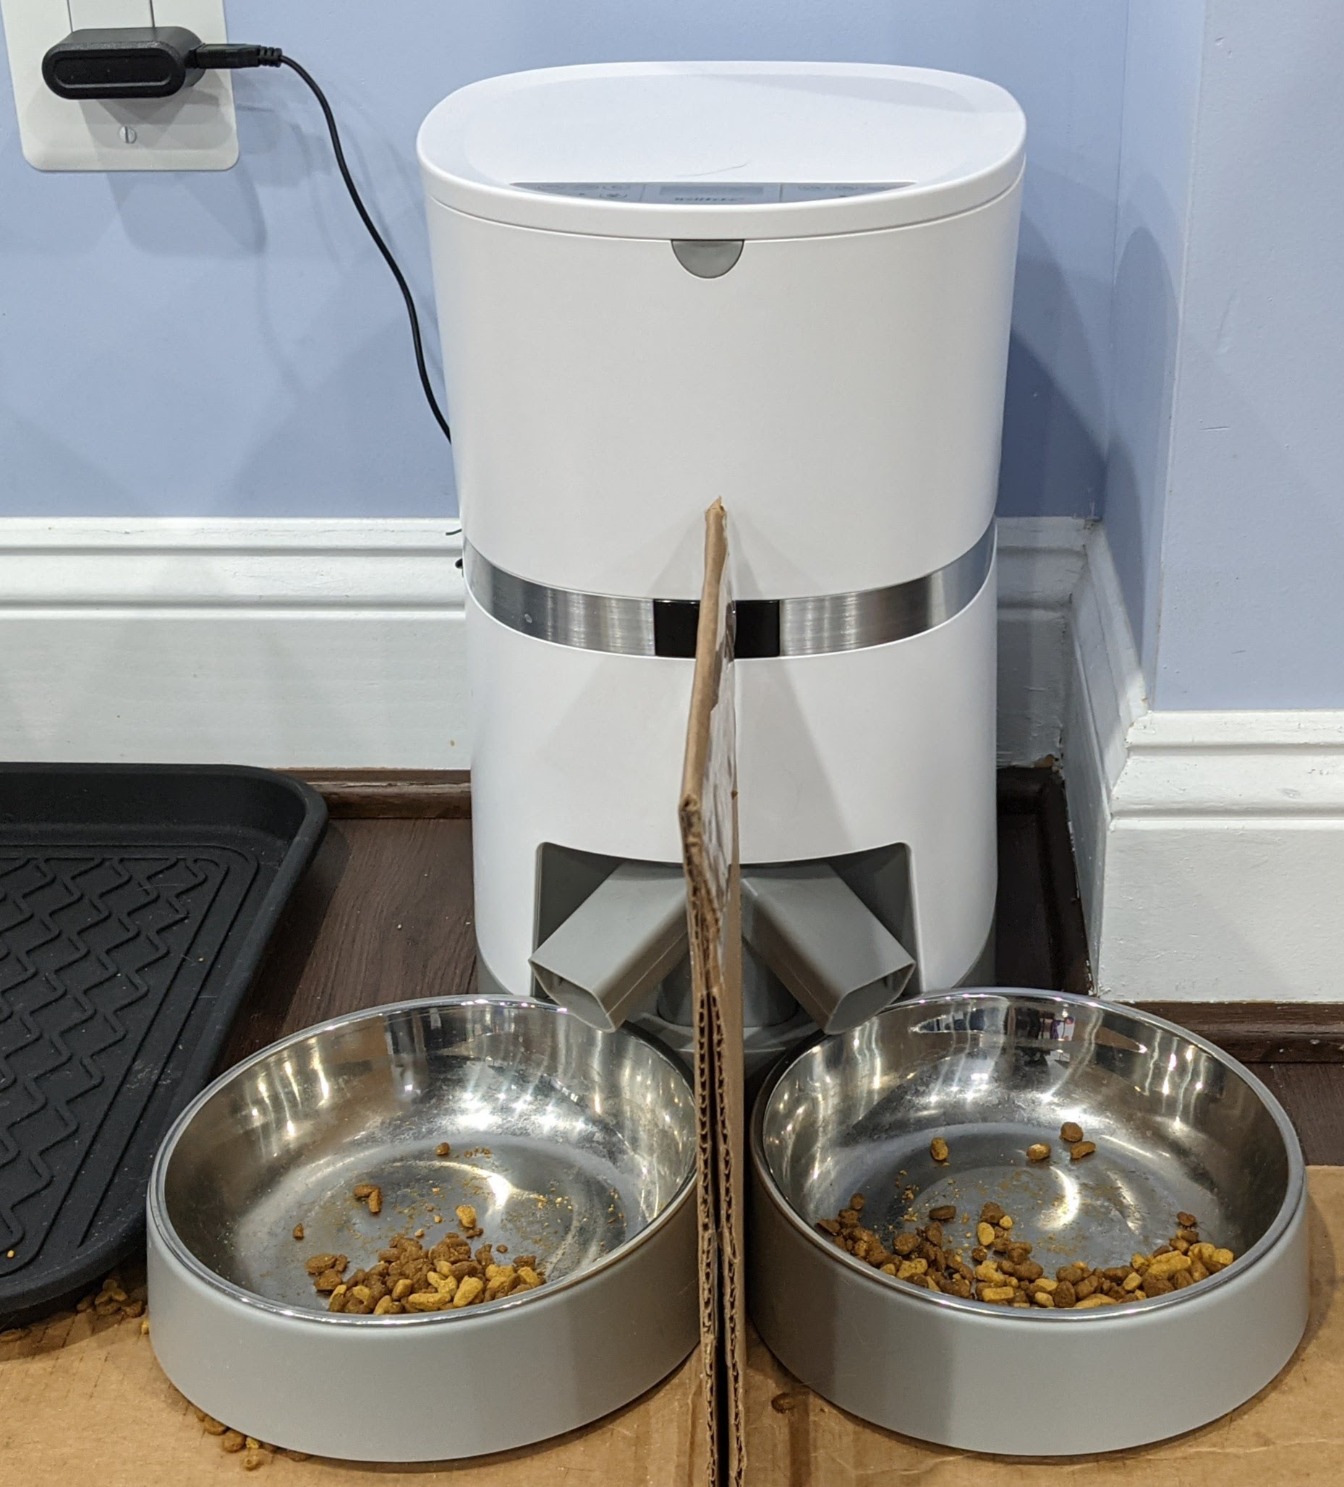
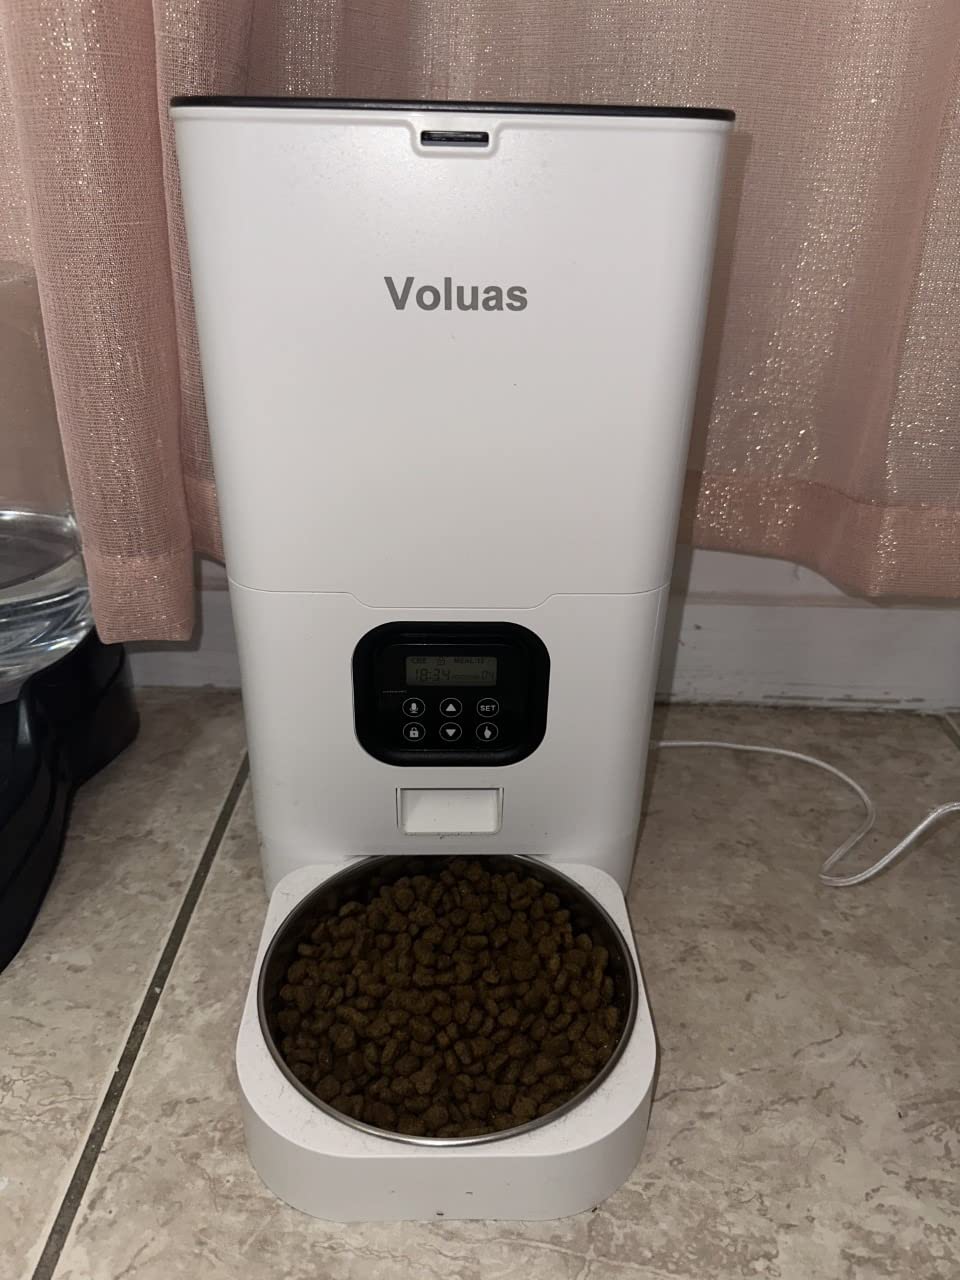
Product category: items_feeder
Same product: no